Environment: lab
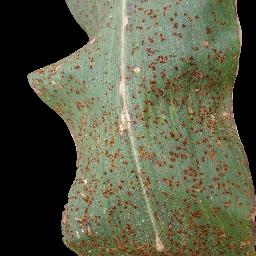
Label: common_rust